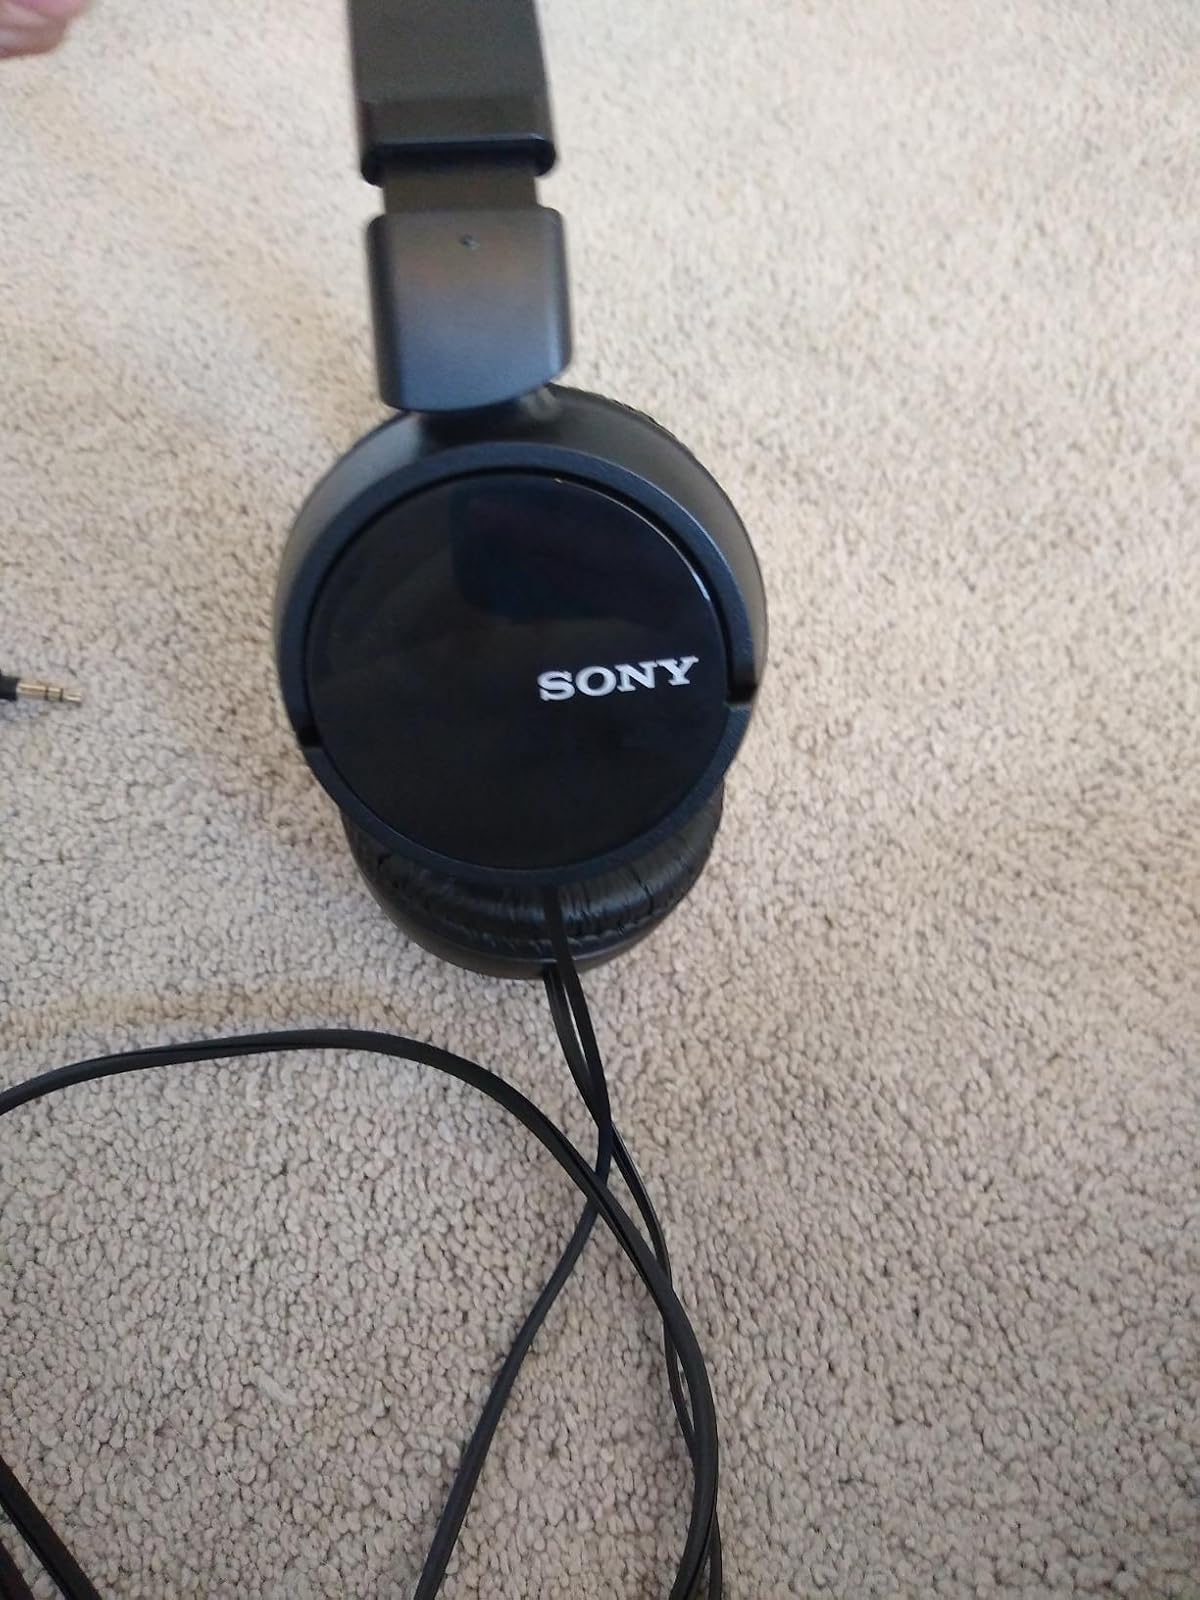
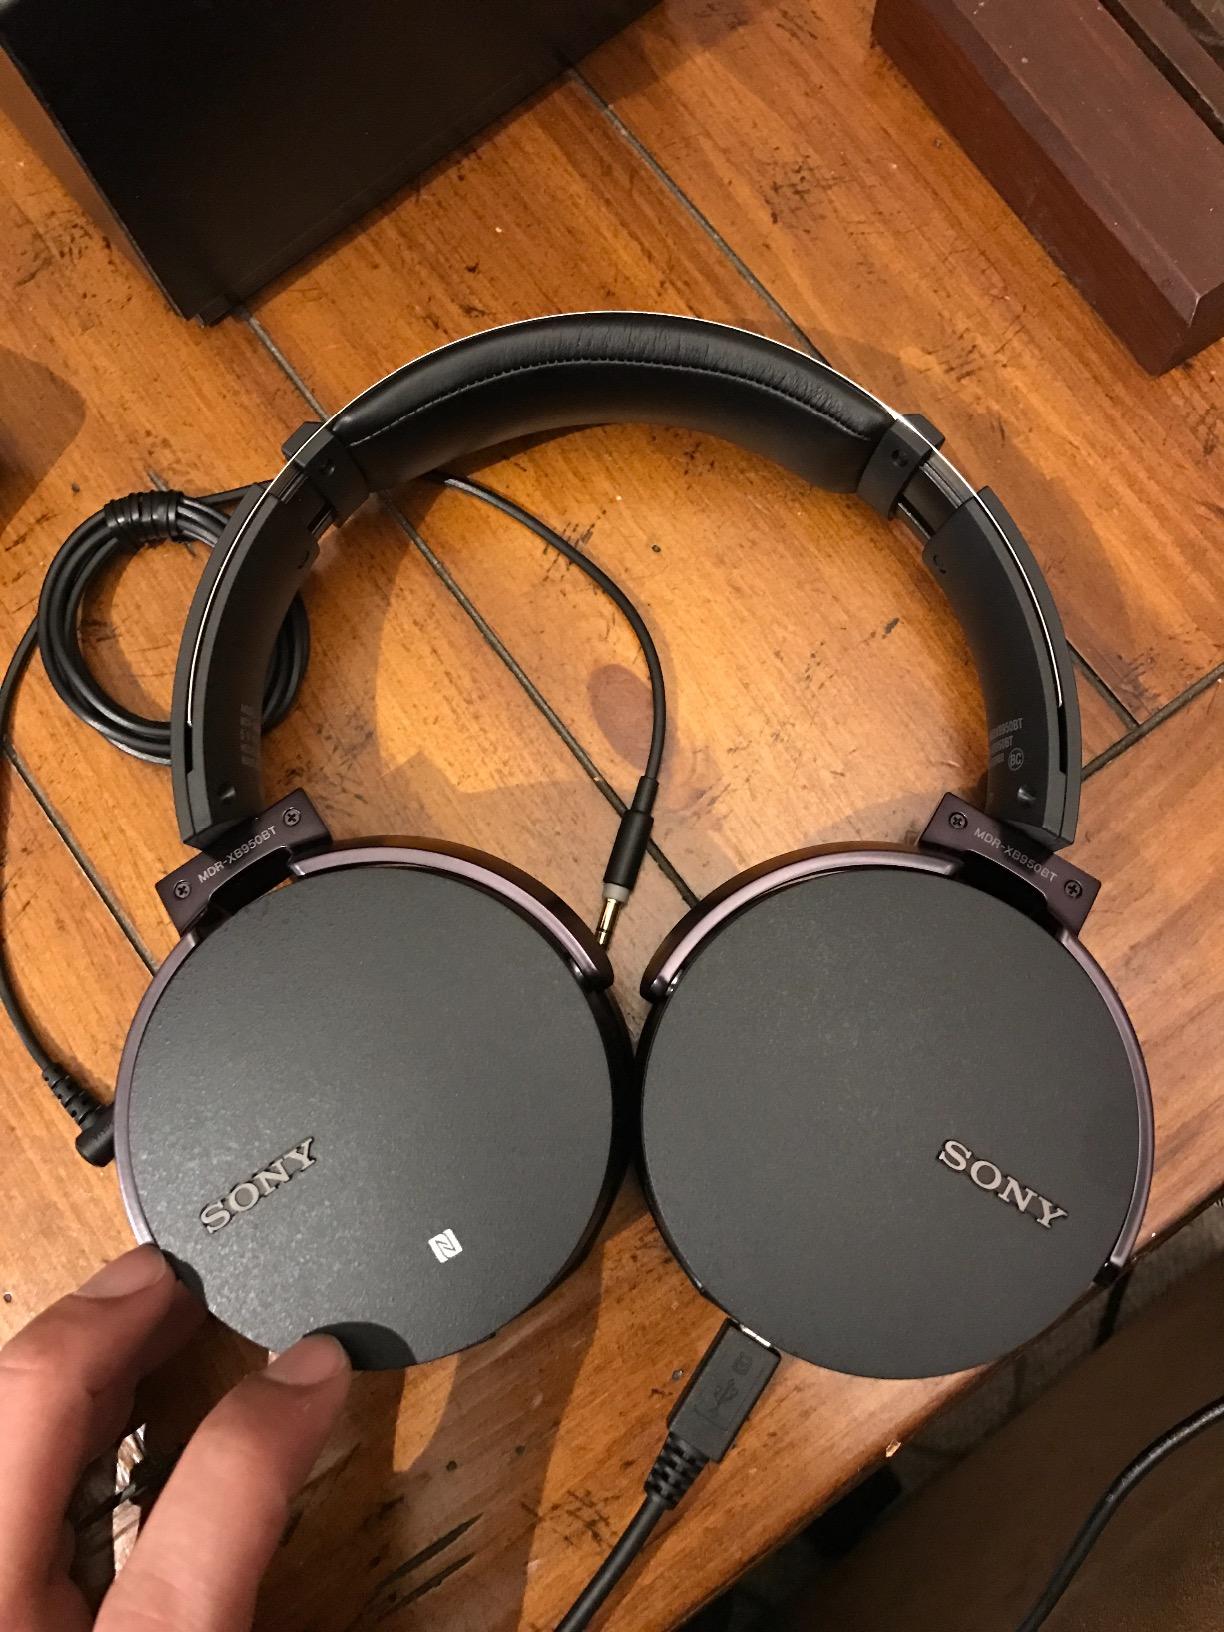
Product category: headphones
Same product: no